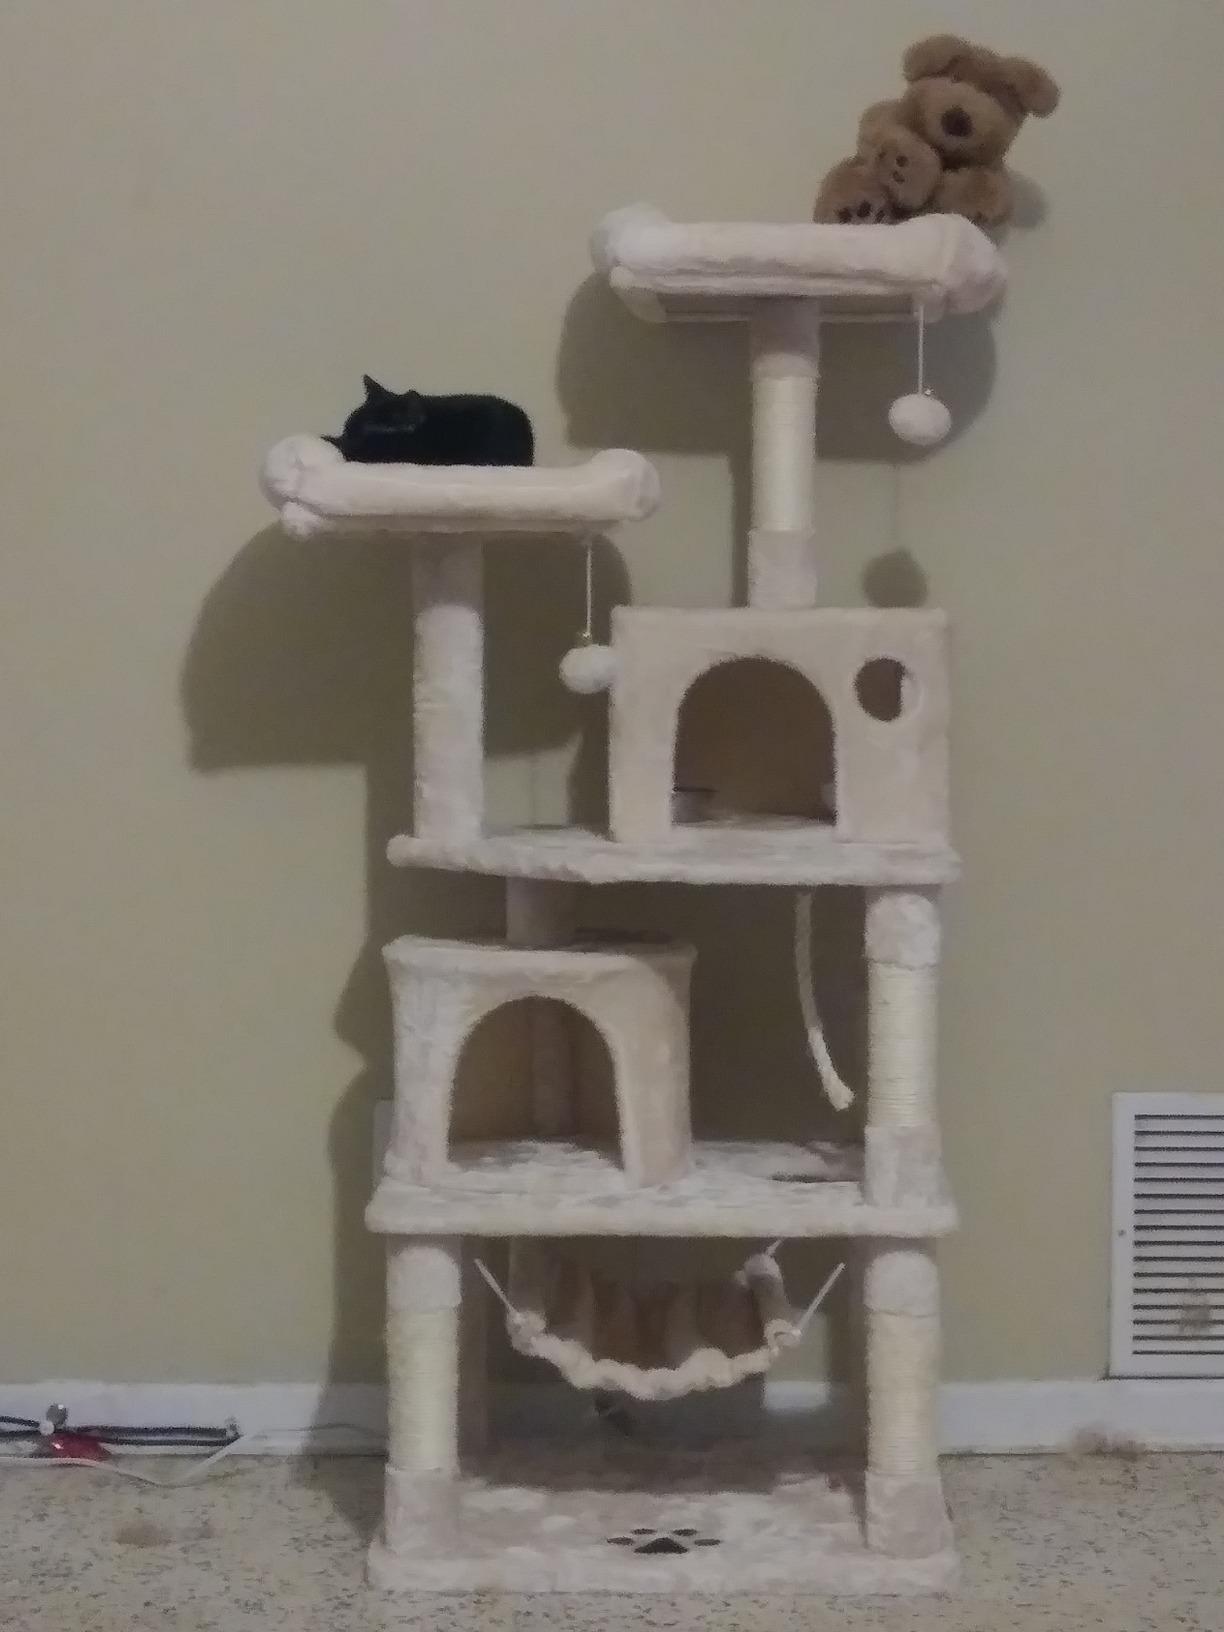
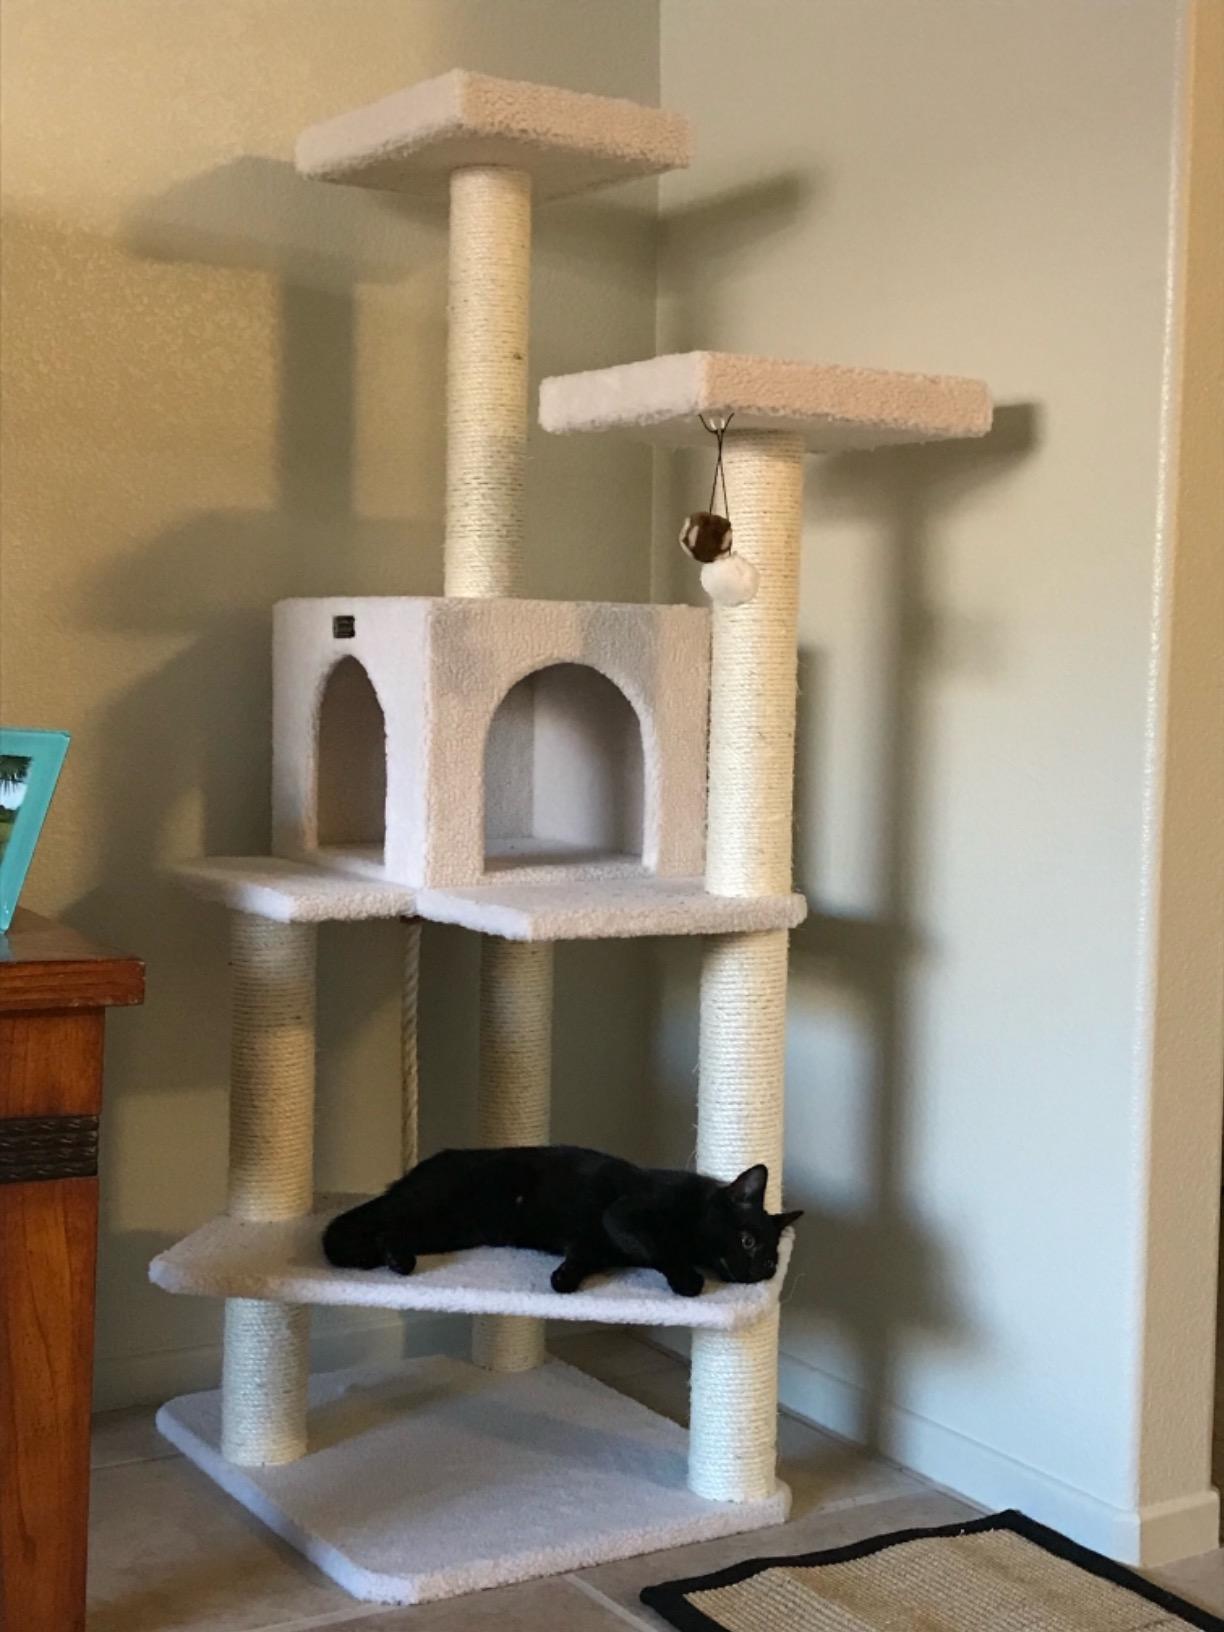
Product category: items_cat tree
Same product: no